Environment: real
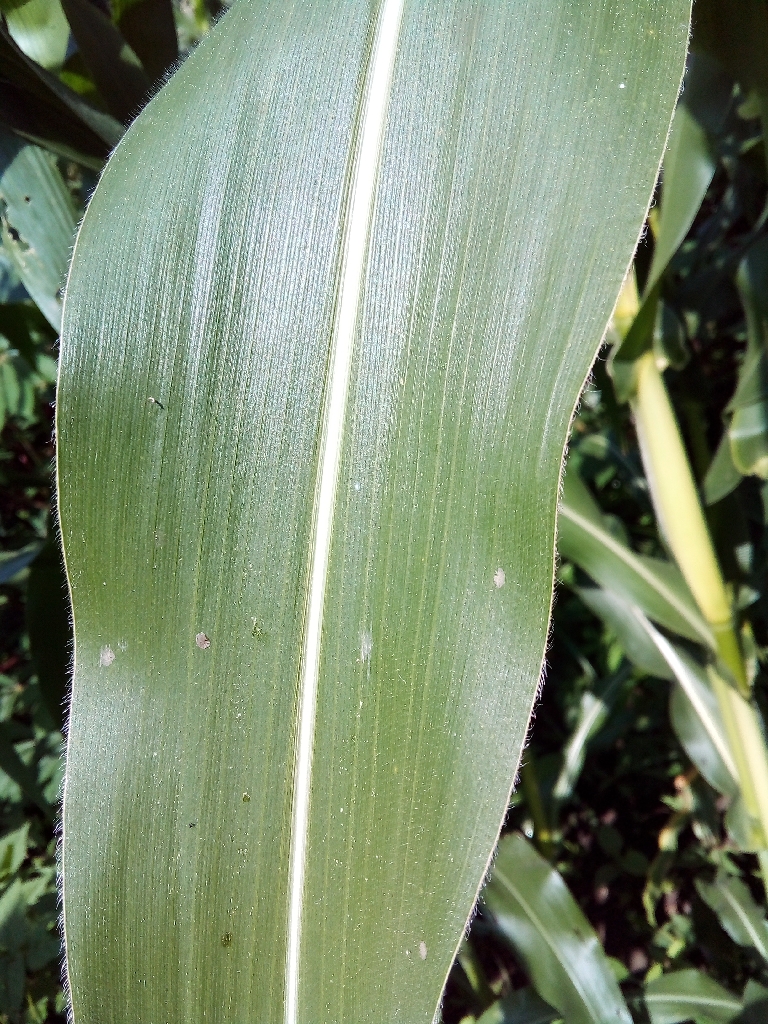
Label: healthy